Oppstryn Church

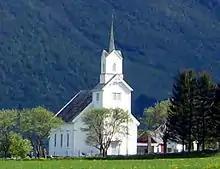
View of the church

Oppstryn Church is a parish church of the Church of Norway in Stryn Municipality in Vestland county, Norway. It is located in the village of Oppstryn, on the shore of the lake Oppstrynsvatnet. It is the church for the Oppstryn parish which is part of the Nordfjord prosti (deanery) in the Diocese of Bjørgvin. The white, wooden church was built in a long church design in 1863 using plans drawn up by the architect Hans Linstow. The church seats about 300 people.